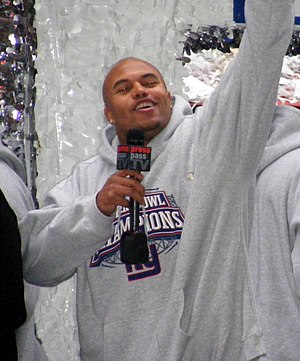
Antonio Pierce
Antonio Pierce
Antonio Durran Pierce er en tidligere amerikansk footballspiller, der spillede i NFL som linebacker for New York Giants og Washington Redskins. Hans karriere strakte sig fra 2001 til 2009.